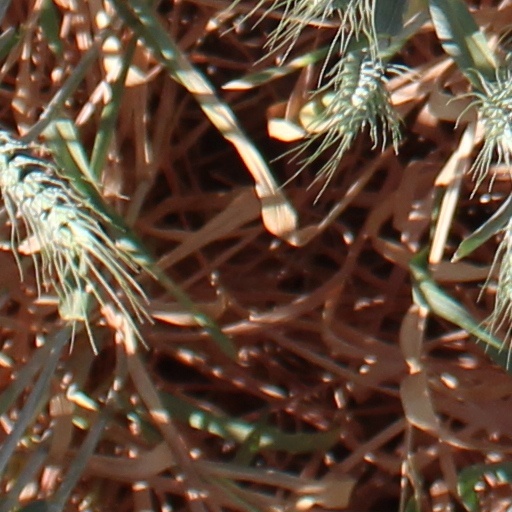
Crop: wheat